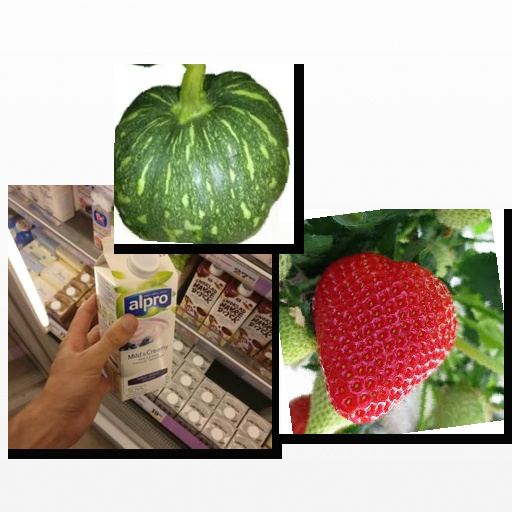
Food items: strawberry, blueberry_soy_yogurt, pumpkin